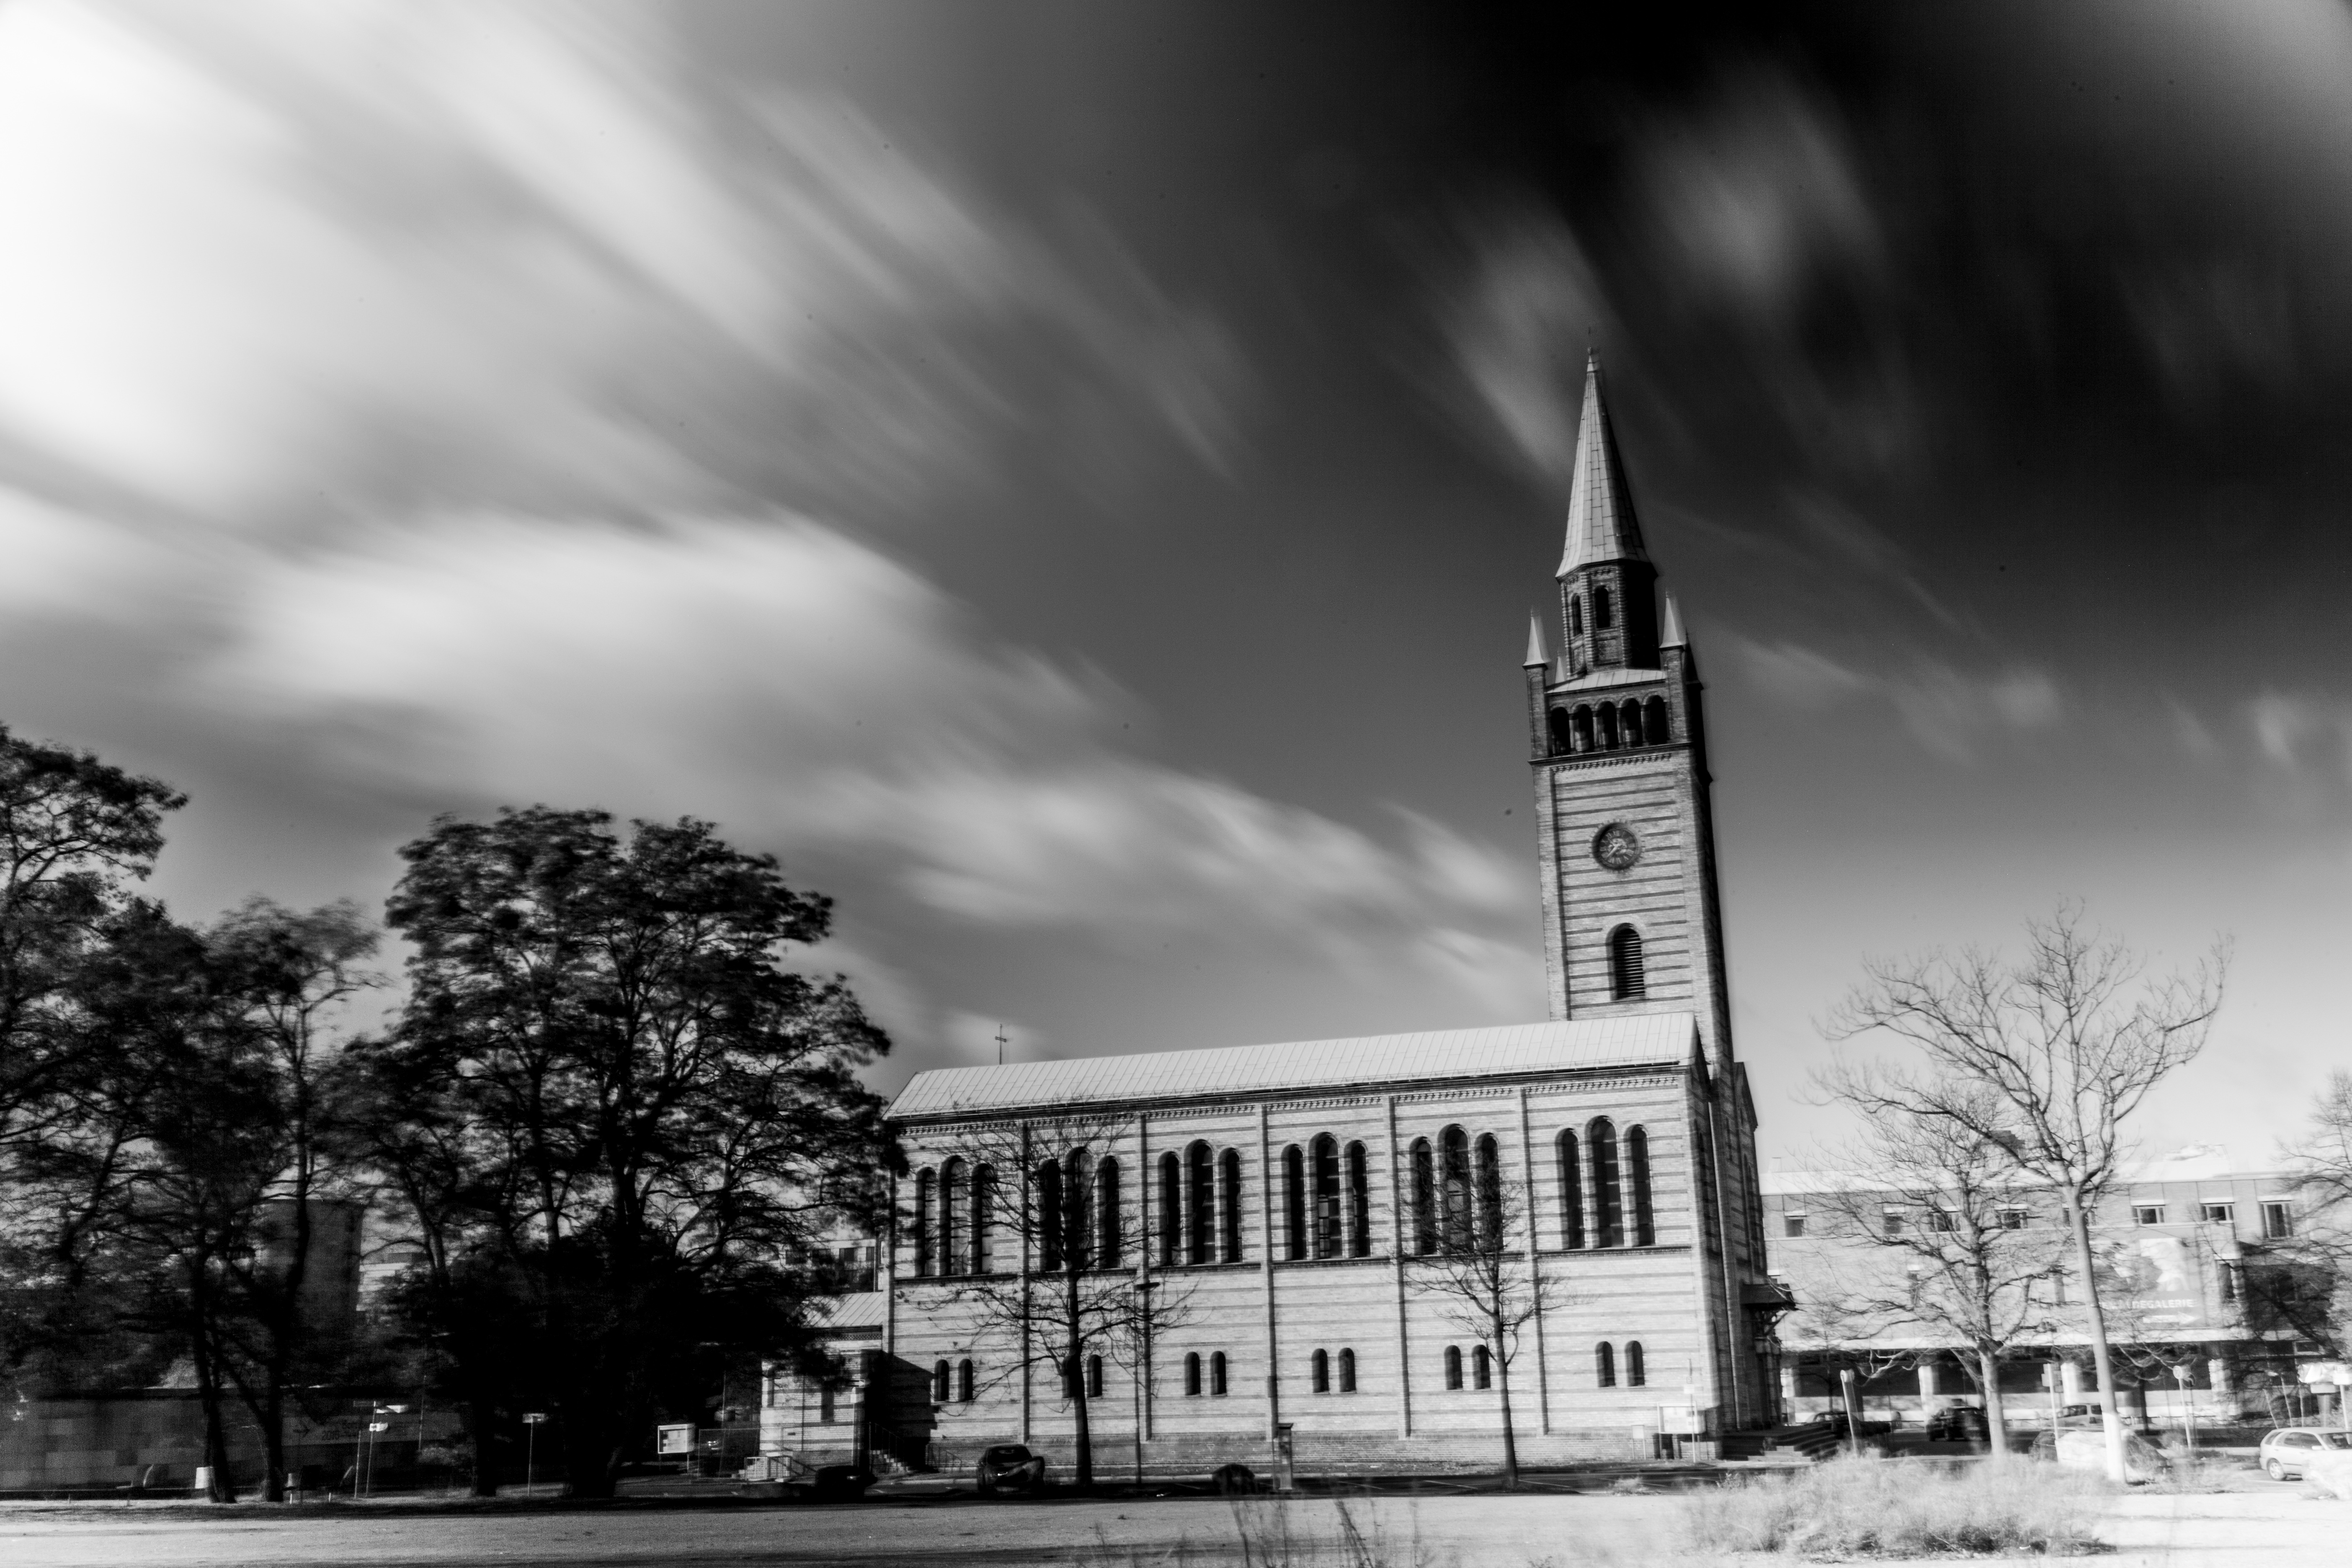
snow, winter, black and white, architecture, white, photography, building, cityscape, europe, weather, church, cathedral, black, monochrome, place of worship, faith, christianity, monochrome photography